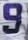
Number: 9